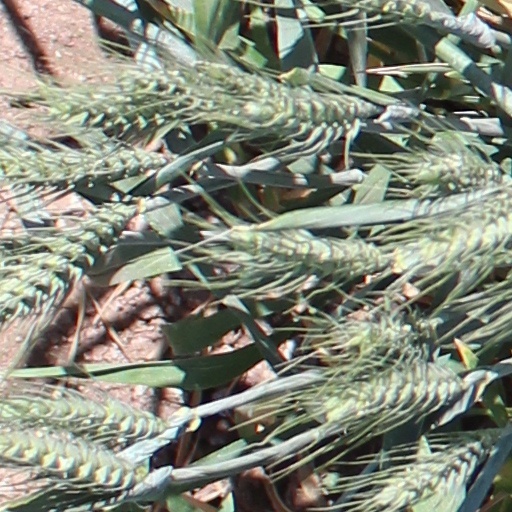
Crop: wheat